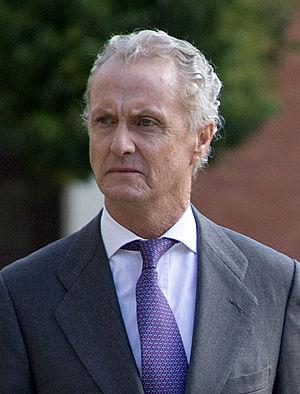
Pedro Morenés y Álvarez de Eulate, né le 17 septembre 1948 à Getxo, est un homme d'affaires et homme politique espagnol, proche du Parti populaire.